Mechanized Brigade "Legnano"

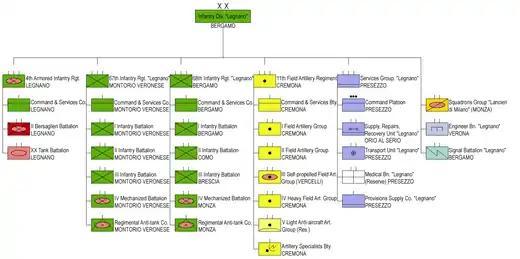
Infantry Division "Legnano" in 1974

In 1975 the Italian Army undertook a major reorganization of it forces: the regimental level was abolished and battalions came under direct command of multi-arms brigades. Therefore, on 29 October 1975 the Infantry Division "Legnano" was split to form the Mechanized Brigade "Legnano" in Bergamo and the Mechanized Brigade "Brescia" in Brescia. The I and IV battalions of the 68th Infantry Regiment "Legnano" and the battalions of the 4th Armored Infantry Regiment were used to form the "Legnano" brigade. The I and III battalion of the 67th Infantry Regiment along with the III Battalion of the 68th Infantry Regiment were used to form the Mechanized Brigade "Brescia".